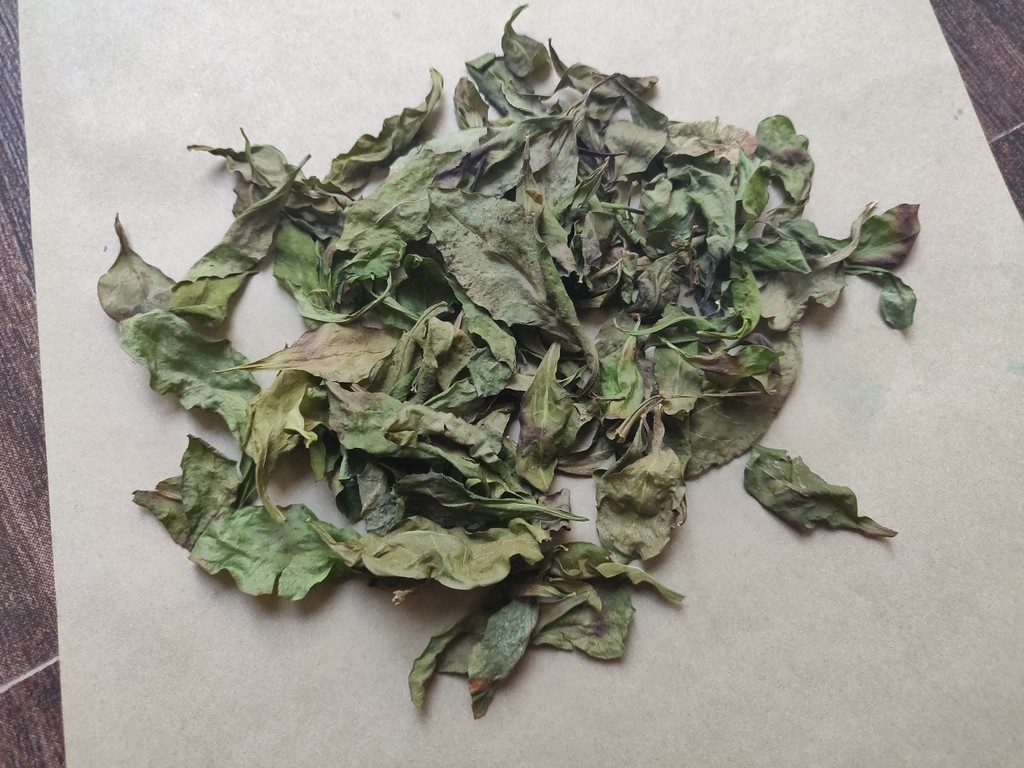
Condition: Dried
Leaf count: multiple
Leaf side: unknown